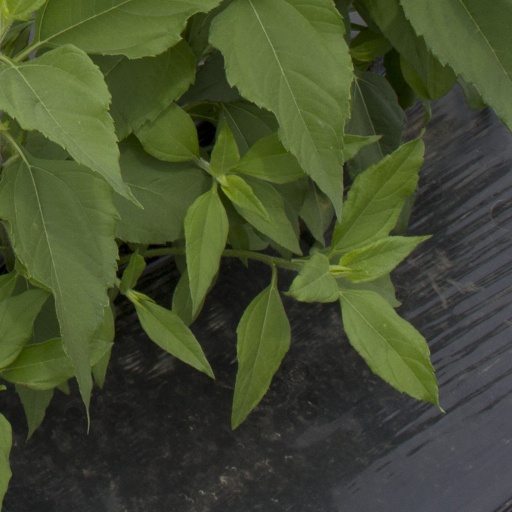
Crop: Jerusalem artichoke